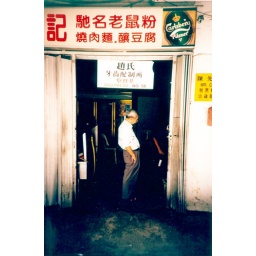
the red letters read &amp;quot;Famous Claypot Rat Noodle&amp;quot;.the white sign below it reads &amp;quot;maker of fake teeth&amp;quot;